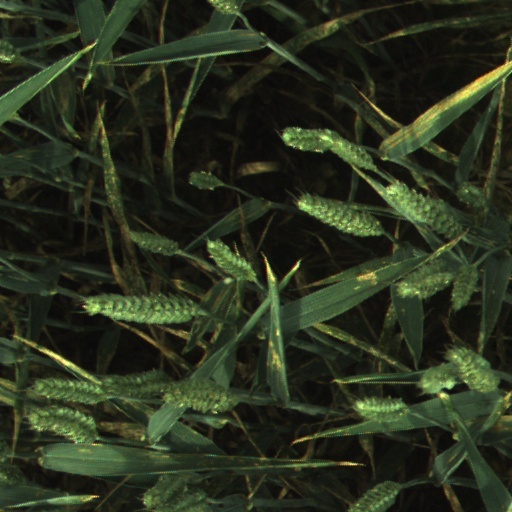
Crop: wheat